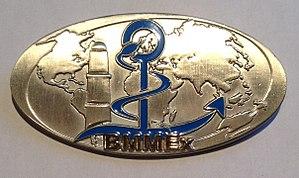
Insigne du BMMEX, dernier brevet remis à l'Ecole du Pharo
L'École du Pharo, appellation de tradition mais qui ne fut jamais officielle, est une école militaire française établie à Marseille dans le parc du palais du Pharo et spécialisée dans l'enseignement et la recherche en médecine tropicale.